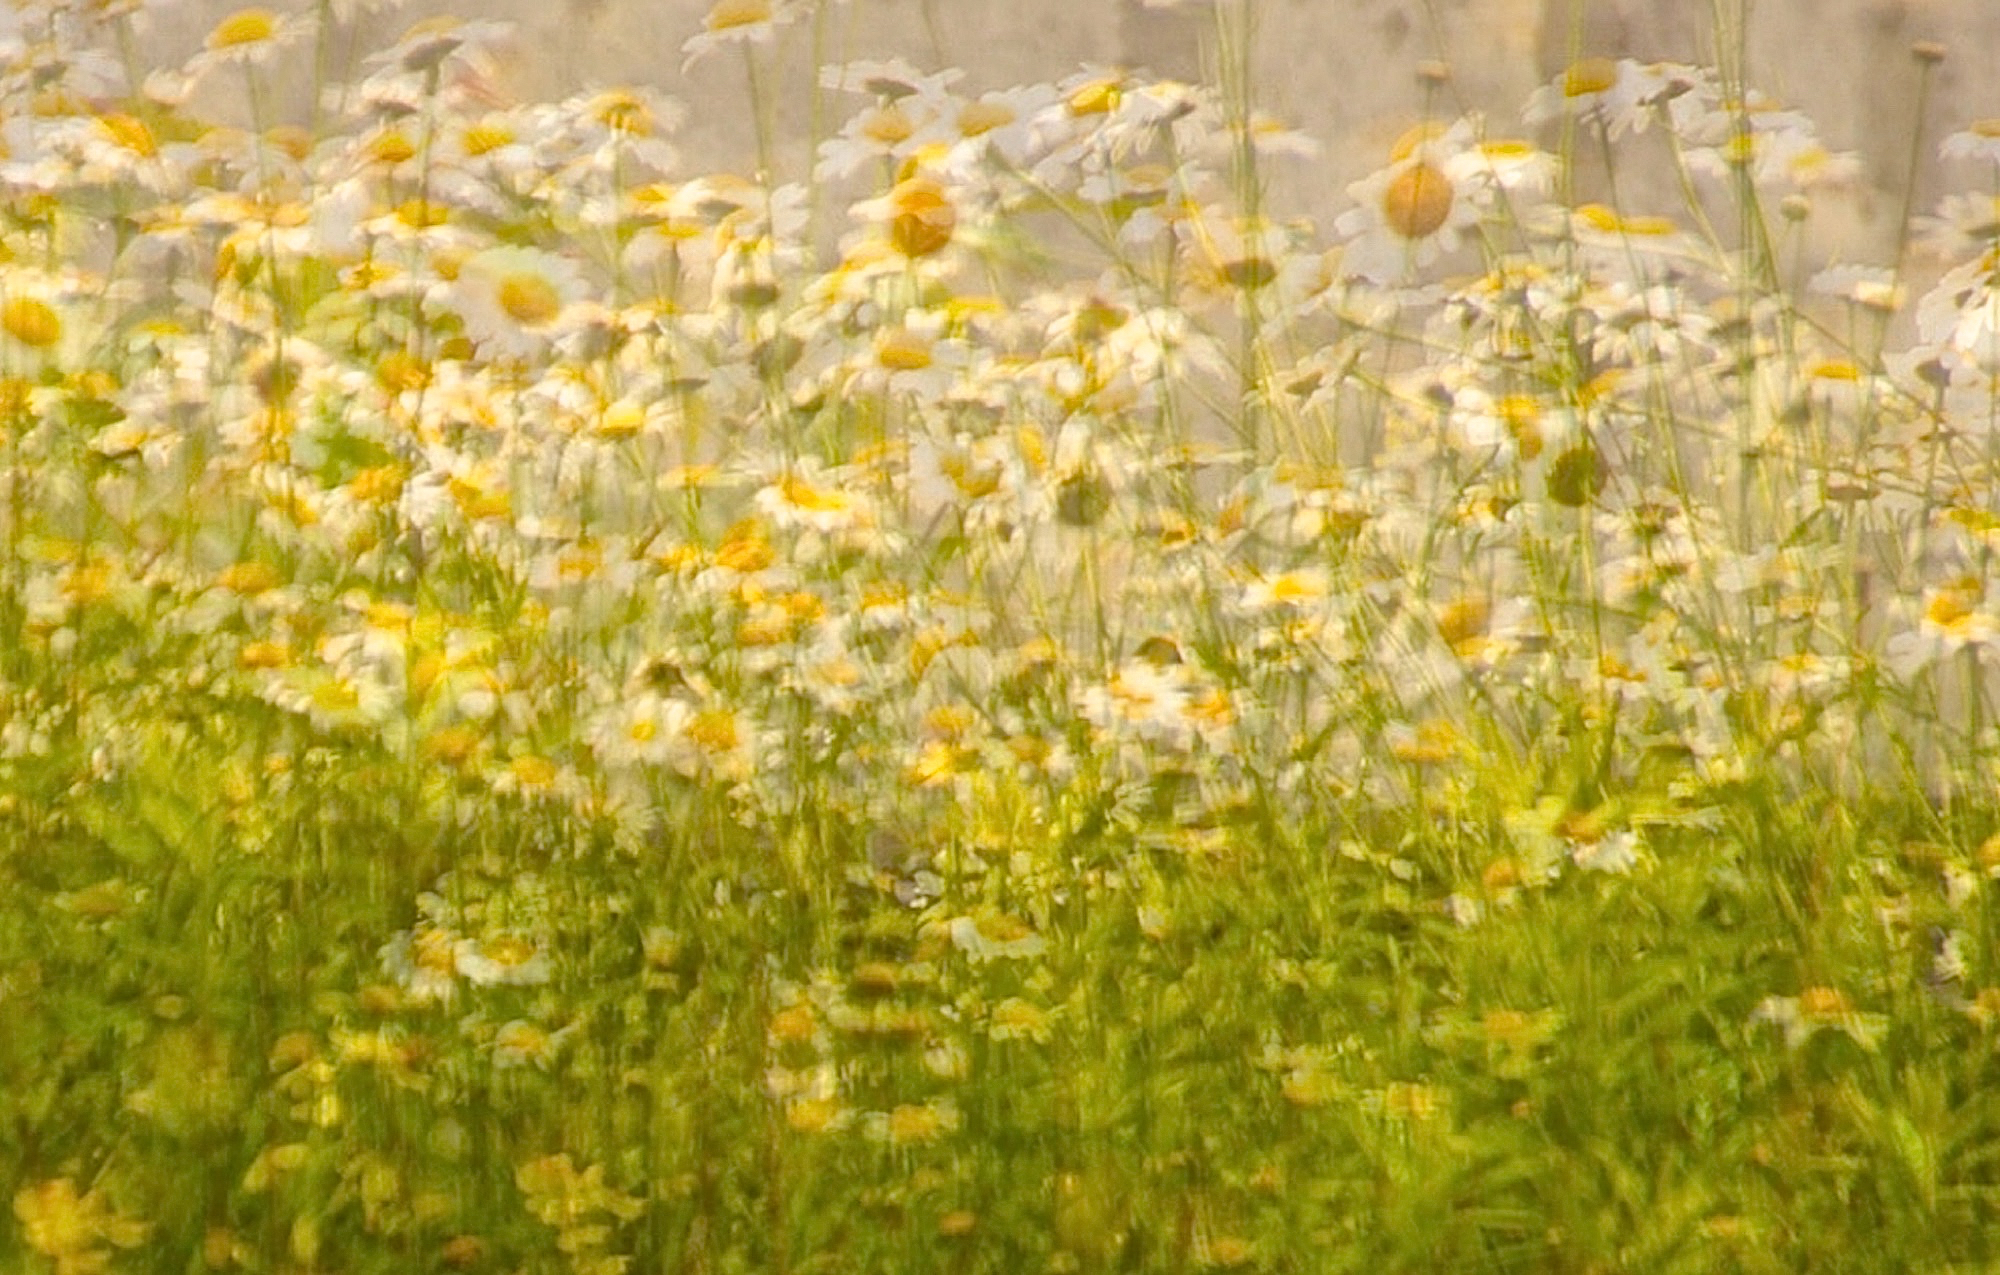
grass, plant, field, meadow, prairie, sunlight, flower, pasture, yellow, wildflower, close up, grassland, habitat, hss, sliderssunday, 3652015, odc, 365the2015edition, day151, day151365, 31may15, flowering plant, daisy family, grass family, land plant